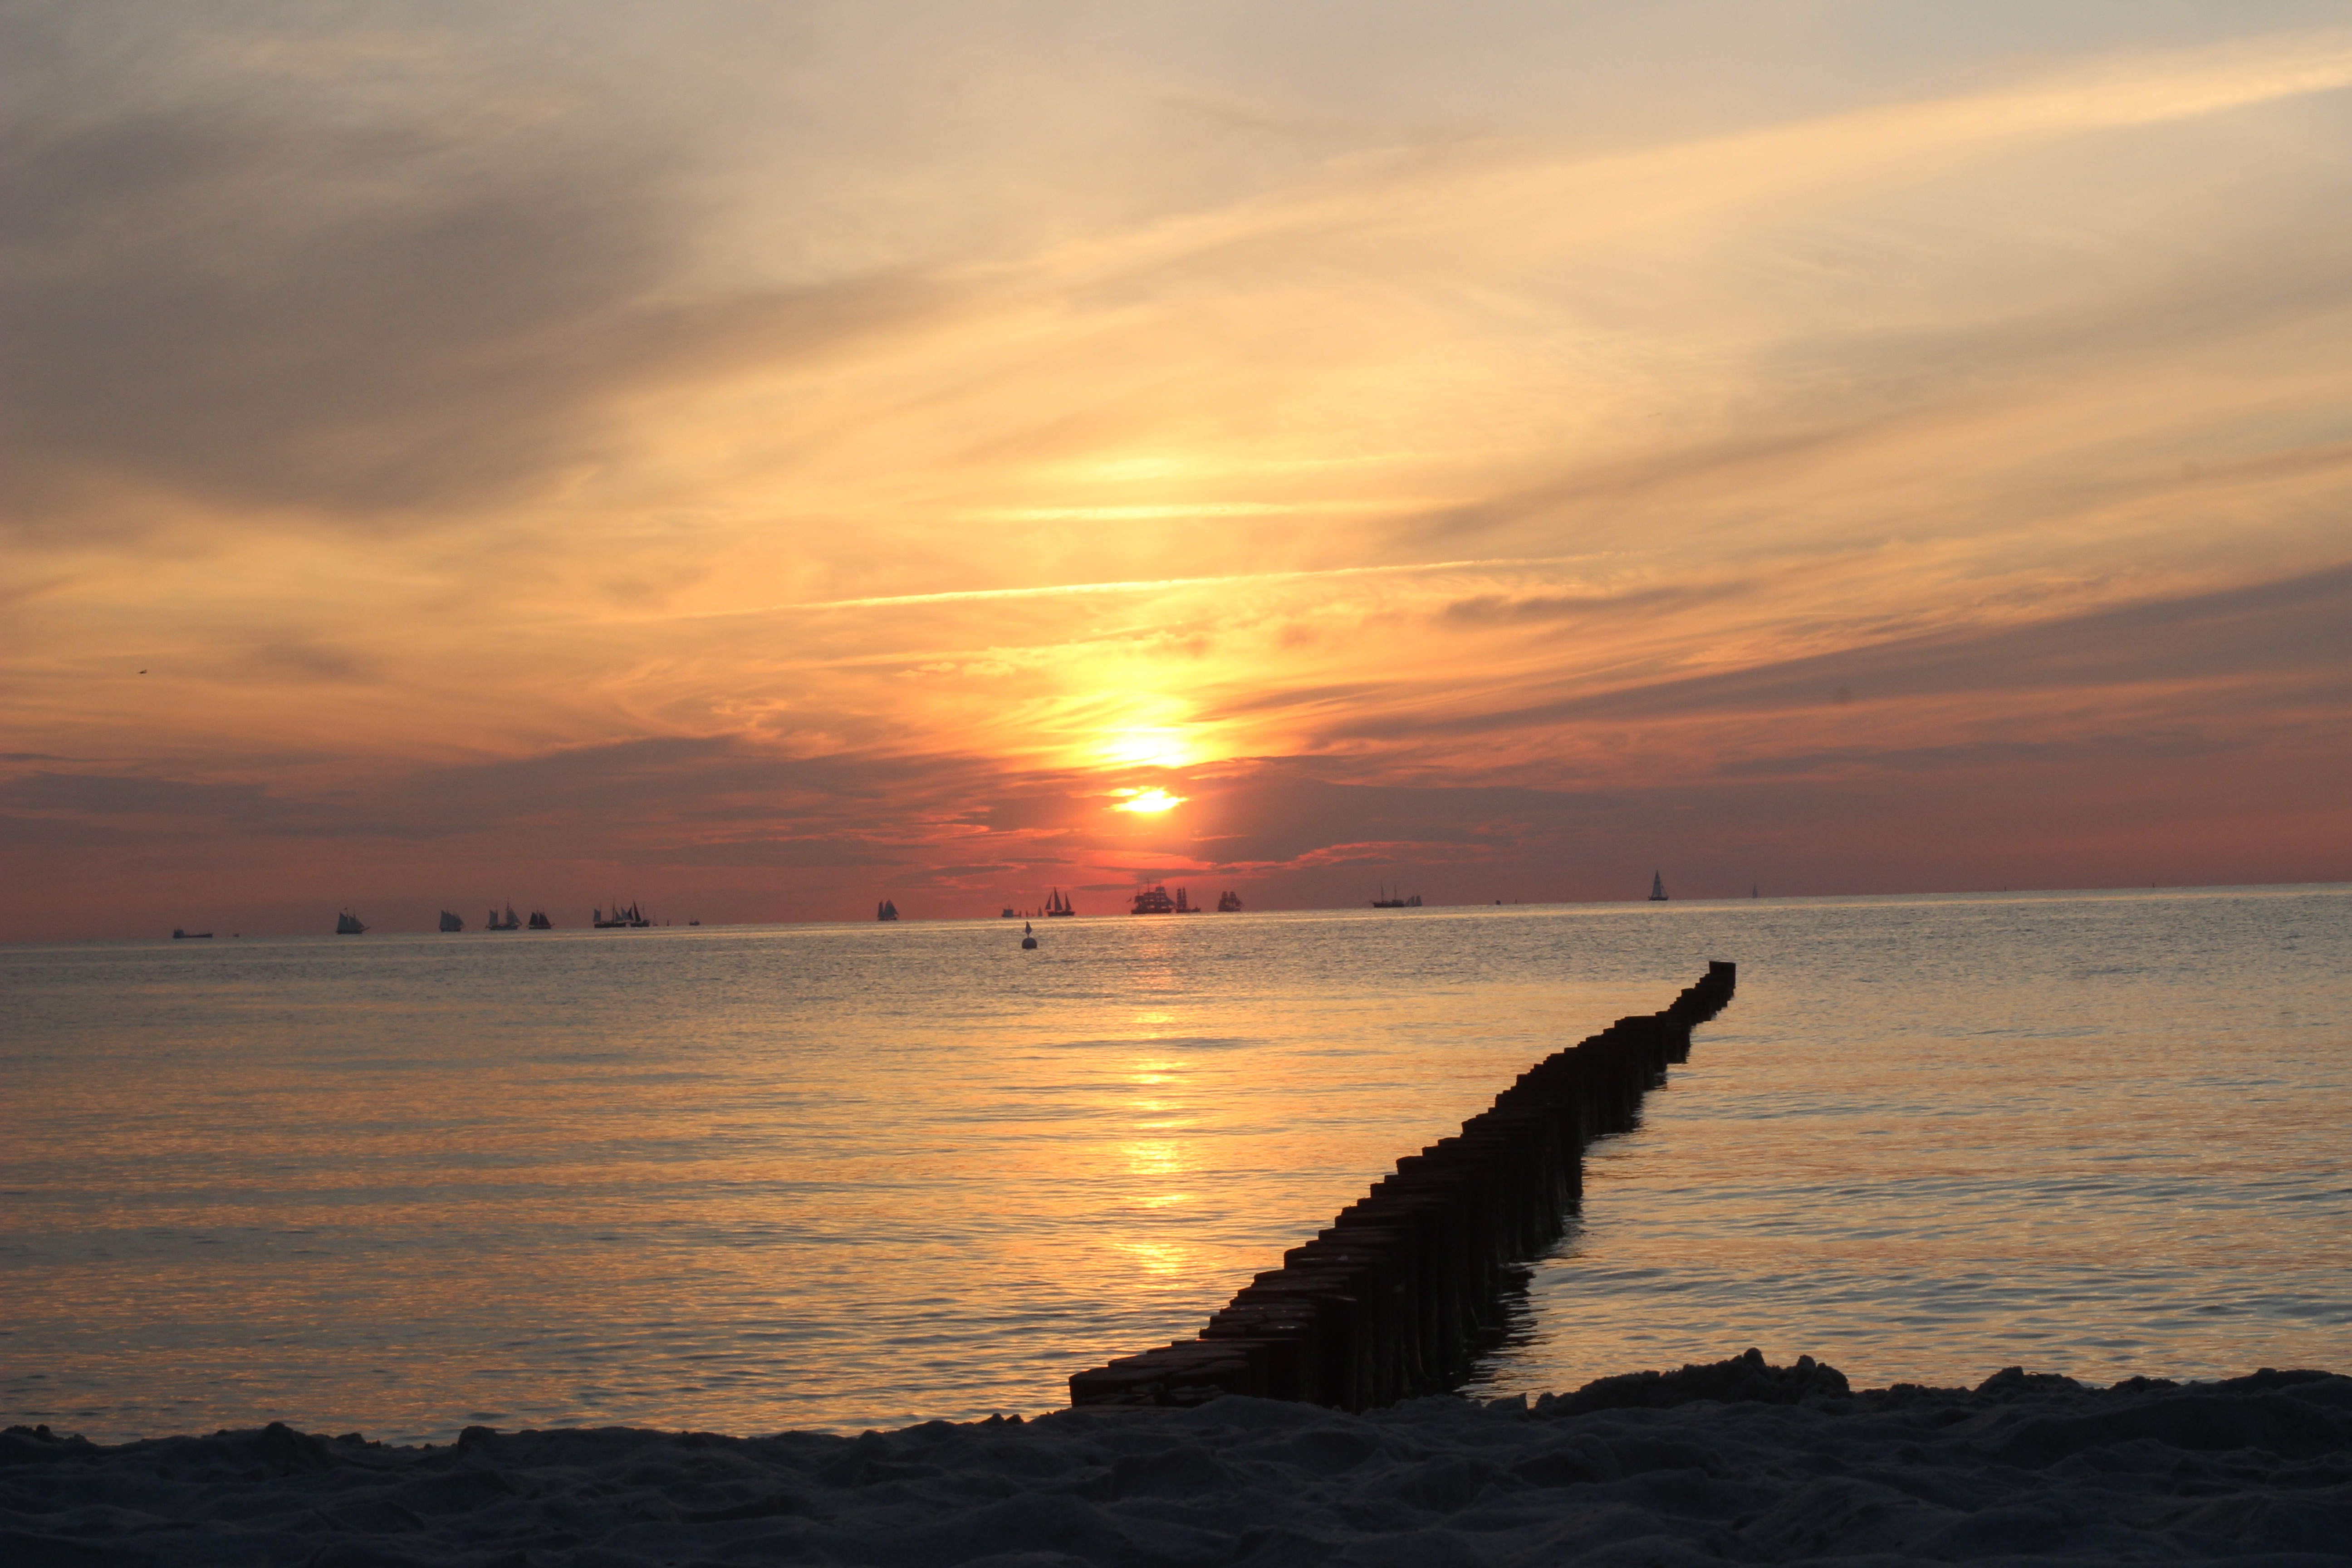
beach, sea, coast, water, ocean, horizon, cloud, sun, sunrise, sunset, sunlight, morning, shore, wave, lake, dawn, summer, dusk, evening, holiday, body of water, mood, luck, waters, zingst, baltic sea, afterglow, recovery, baltic sea beach, summer vacation, fischland, hanse sail, wind wave